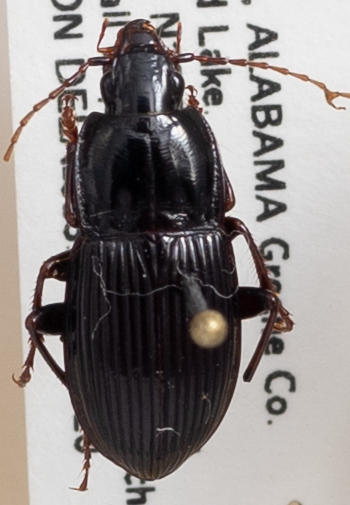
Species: Pterostichus atratus
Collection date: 2019-05-20
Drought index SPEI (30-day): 0.63
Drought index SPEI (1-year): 1.28
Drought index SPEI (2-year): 2.09